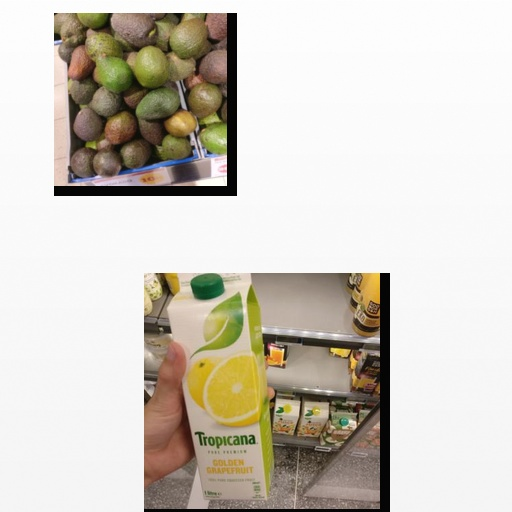
Food items: avocado, grapefruit_juice